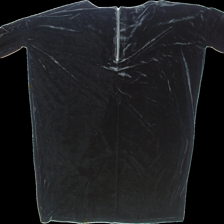
View: back
Type: Dress
Category: Ladies
Brand: Not Applicable
Colors: Black
Material: 100%polyester
Pattern: Plain
Cut: C-collar, Loose
Size: M
Trend: No trend
Stains: No
Damage: 0
Price range: <50
Recommended usage: Export